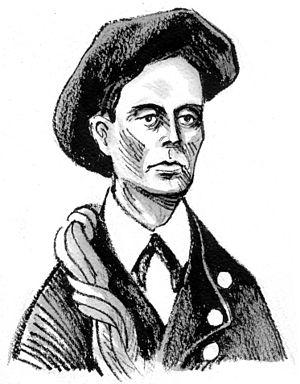
Les guides de haute montagne du village de Gavarnie ont été particulièrement remarquables au cours du XIXᵉ siècle.
La pointe Bazillac, ou pic Bazillac, est un sommet des Pyrénées sur la frontière entre la France et l'Espagne.
Les Passet sont une famille pyrénéenne de Gavarnie qui a fourni au XIXᵉ siècle plusieurs grands guides de montagne.